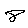
Label: 8